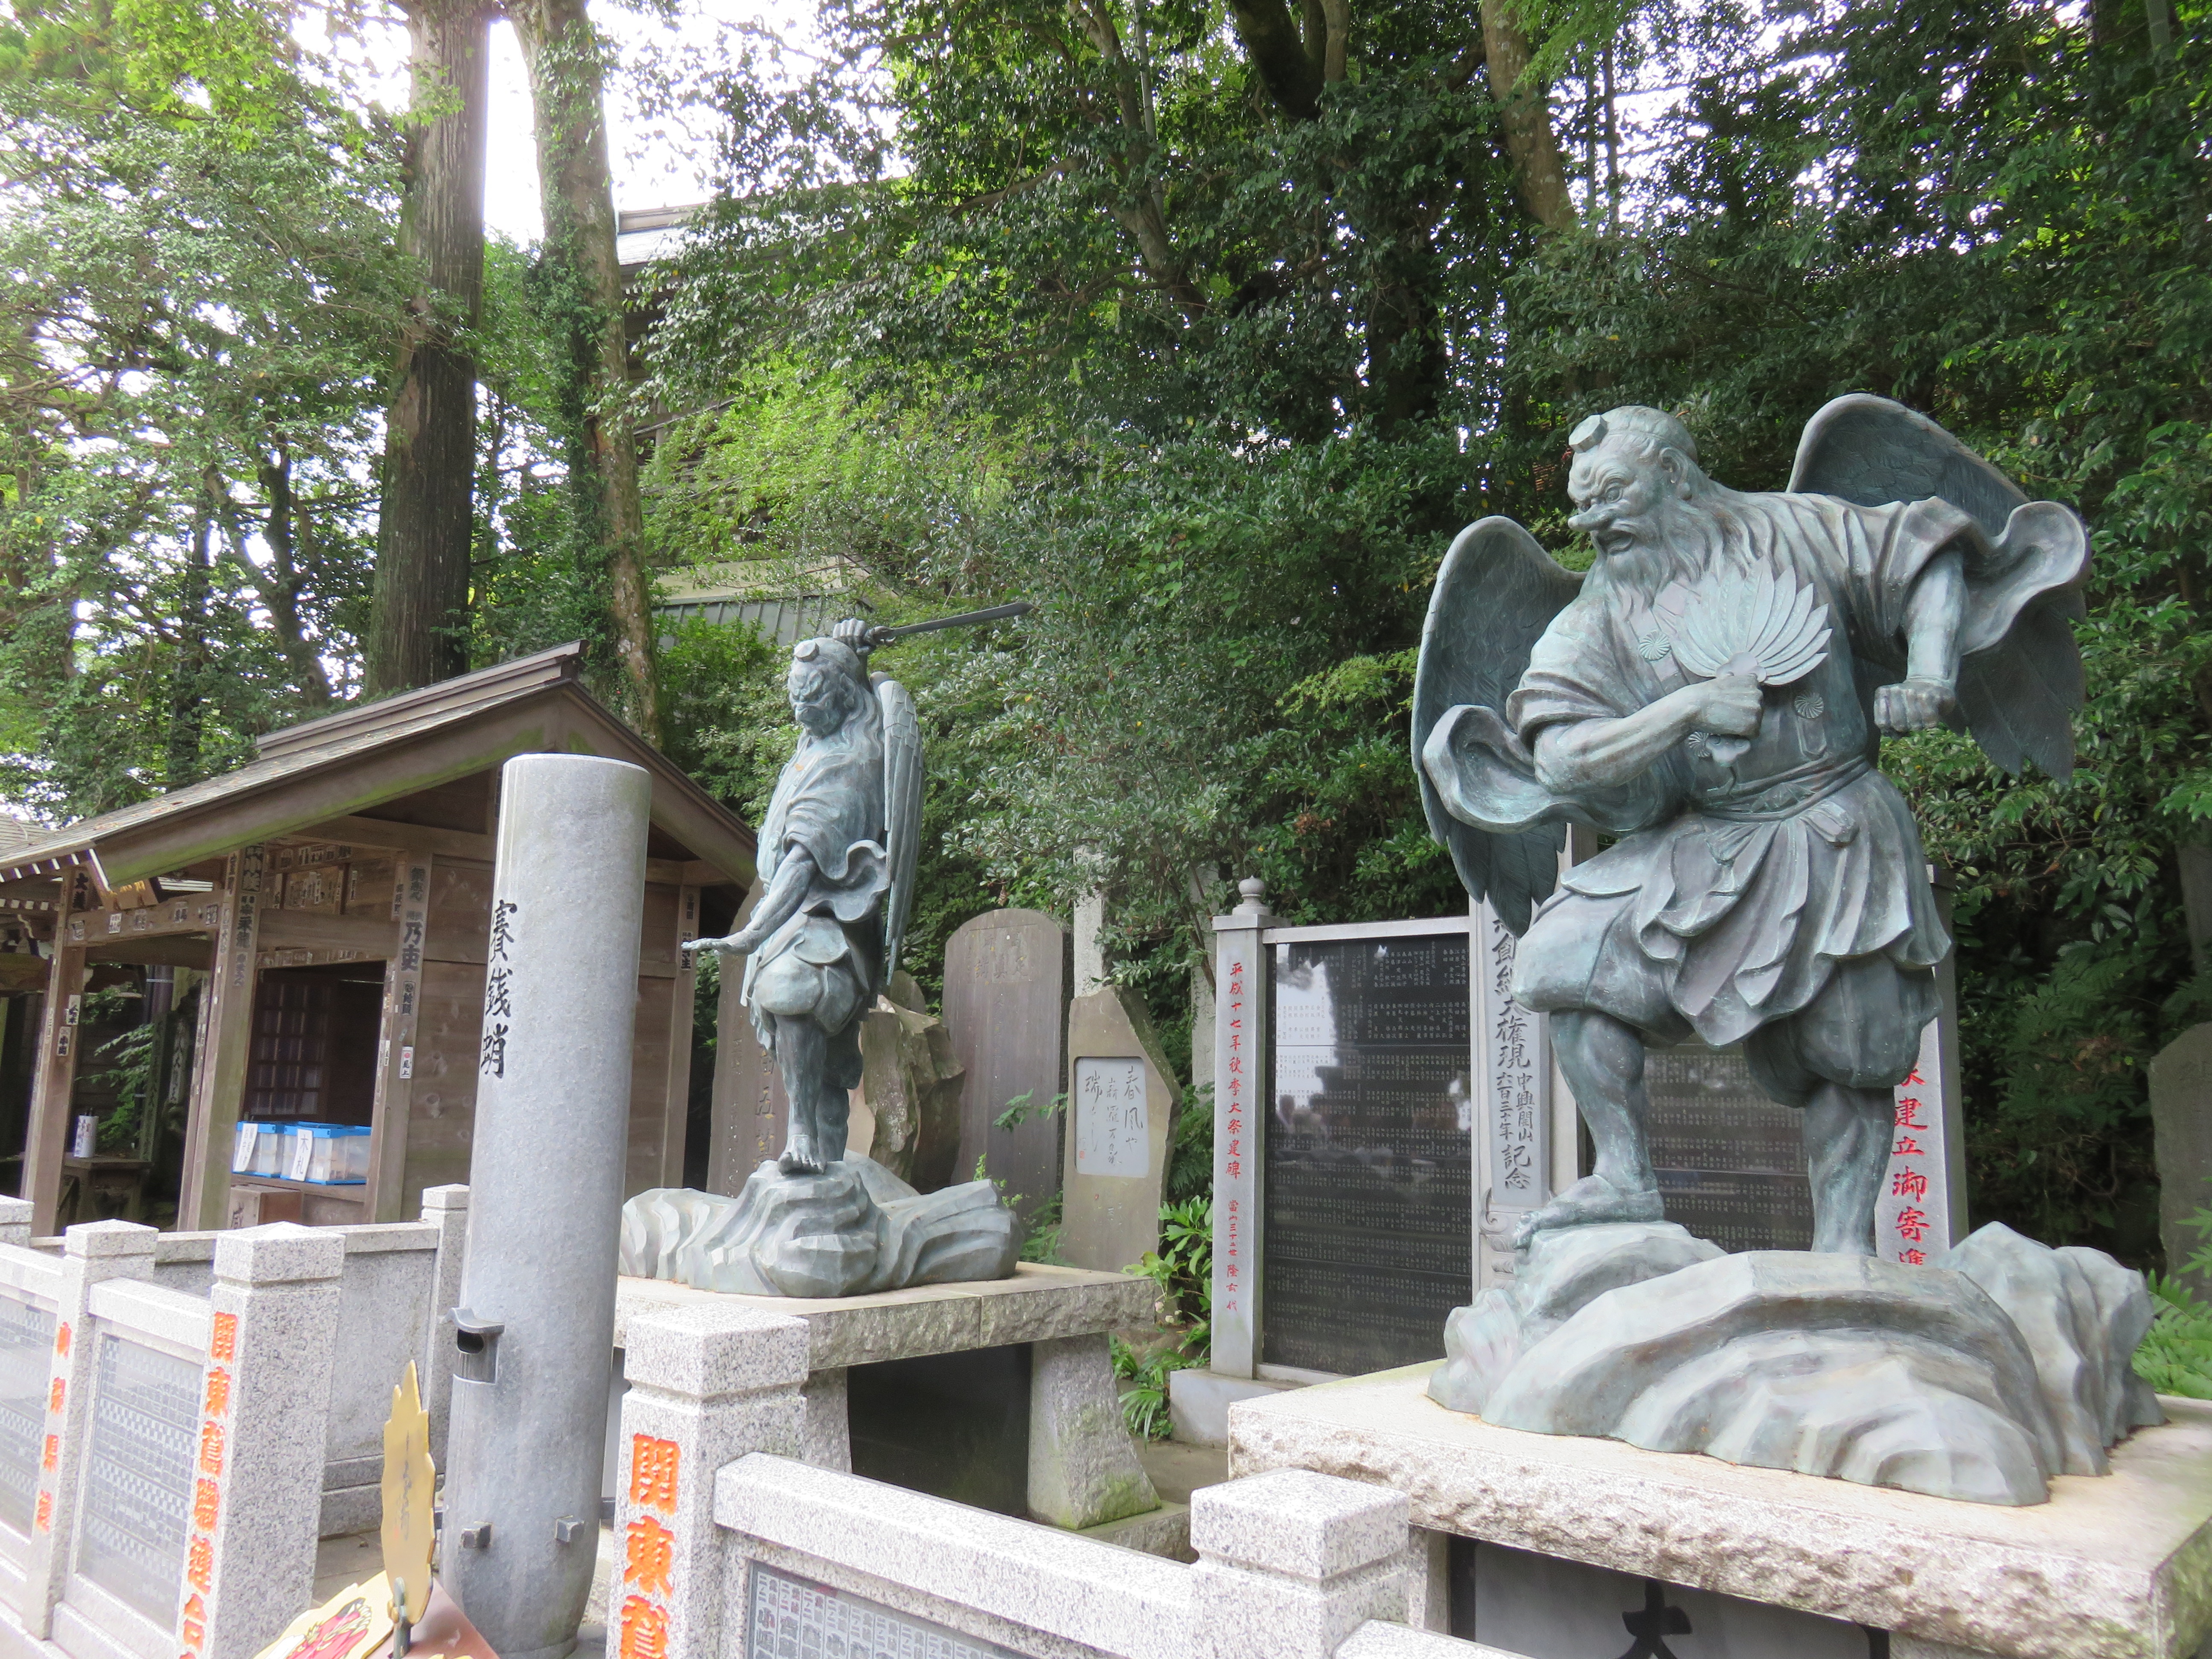
monument, cemetery, sculpture, art, shrine